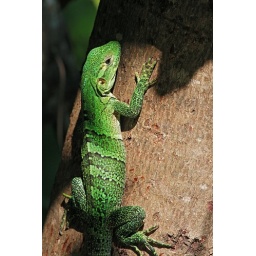
This is a green lizard we saw on a hike through a rain forest in Costa Rica.